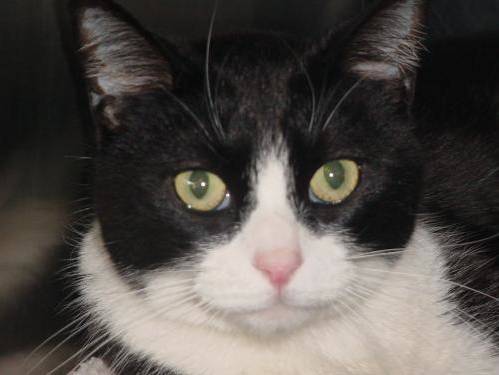
Label: cat